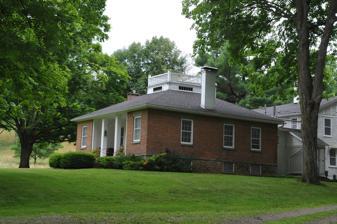
Building: Edgerley (Oakland, New York)
Country: United States of America
Year built: 1828
Historic house in New York, United States United States historic place Edgerley U.S. National Register of Historic Places Show map of New York Show map of the United States Nearest city Oakland, New York Coordinates 42°34′29″N 77°58′22″W / 42.57472°N 77.97278°W / 42.57472; -77.97278 Area 19 acres (7.7 ha) Built 1828 Architectural style Early Republic, Greek Revival , Roman Classical NRHP reference No. 80002649 Added to NRHP July 16, 1980 Edgerley is a historic home and residential complex located at Oakland in Livingston County, New York . The 1 + 1 ⁄ 2 -story original house was built in 1828 and is a rare example of Tidewater architecture in upstate New York with Roman Classic massing and Greek Revival detailing. Attached to it are a stucco addition from the 1870s and a stucco addition with garage from the 1930s. Also on the property is a guest cottage known as "Box Hill", a barn constructed about 1830, and several smaller outbuildings. It was listed on the National Register of Historic Places in 1980. References